Ghosts of the Ozarks

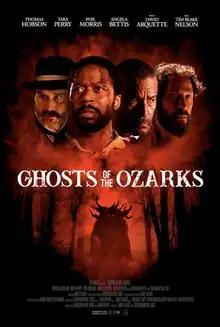

Ghosts of the Ozarks is a 2021 independent mystery/science fiction thriller film. It was directed by Matt Glass and Jordan Wayne Long. The film stars Thomas Hobson, Tara Perry, Phil Morris, Angela Bettis, Erick Redbeard (credited as Joseph Ruud), Tim Blake Nelson, and David Arquette.